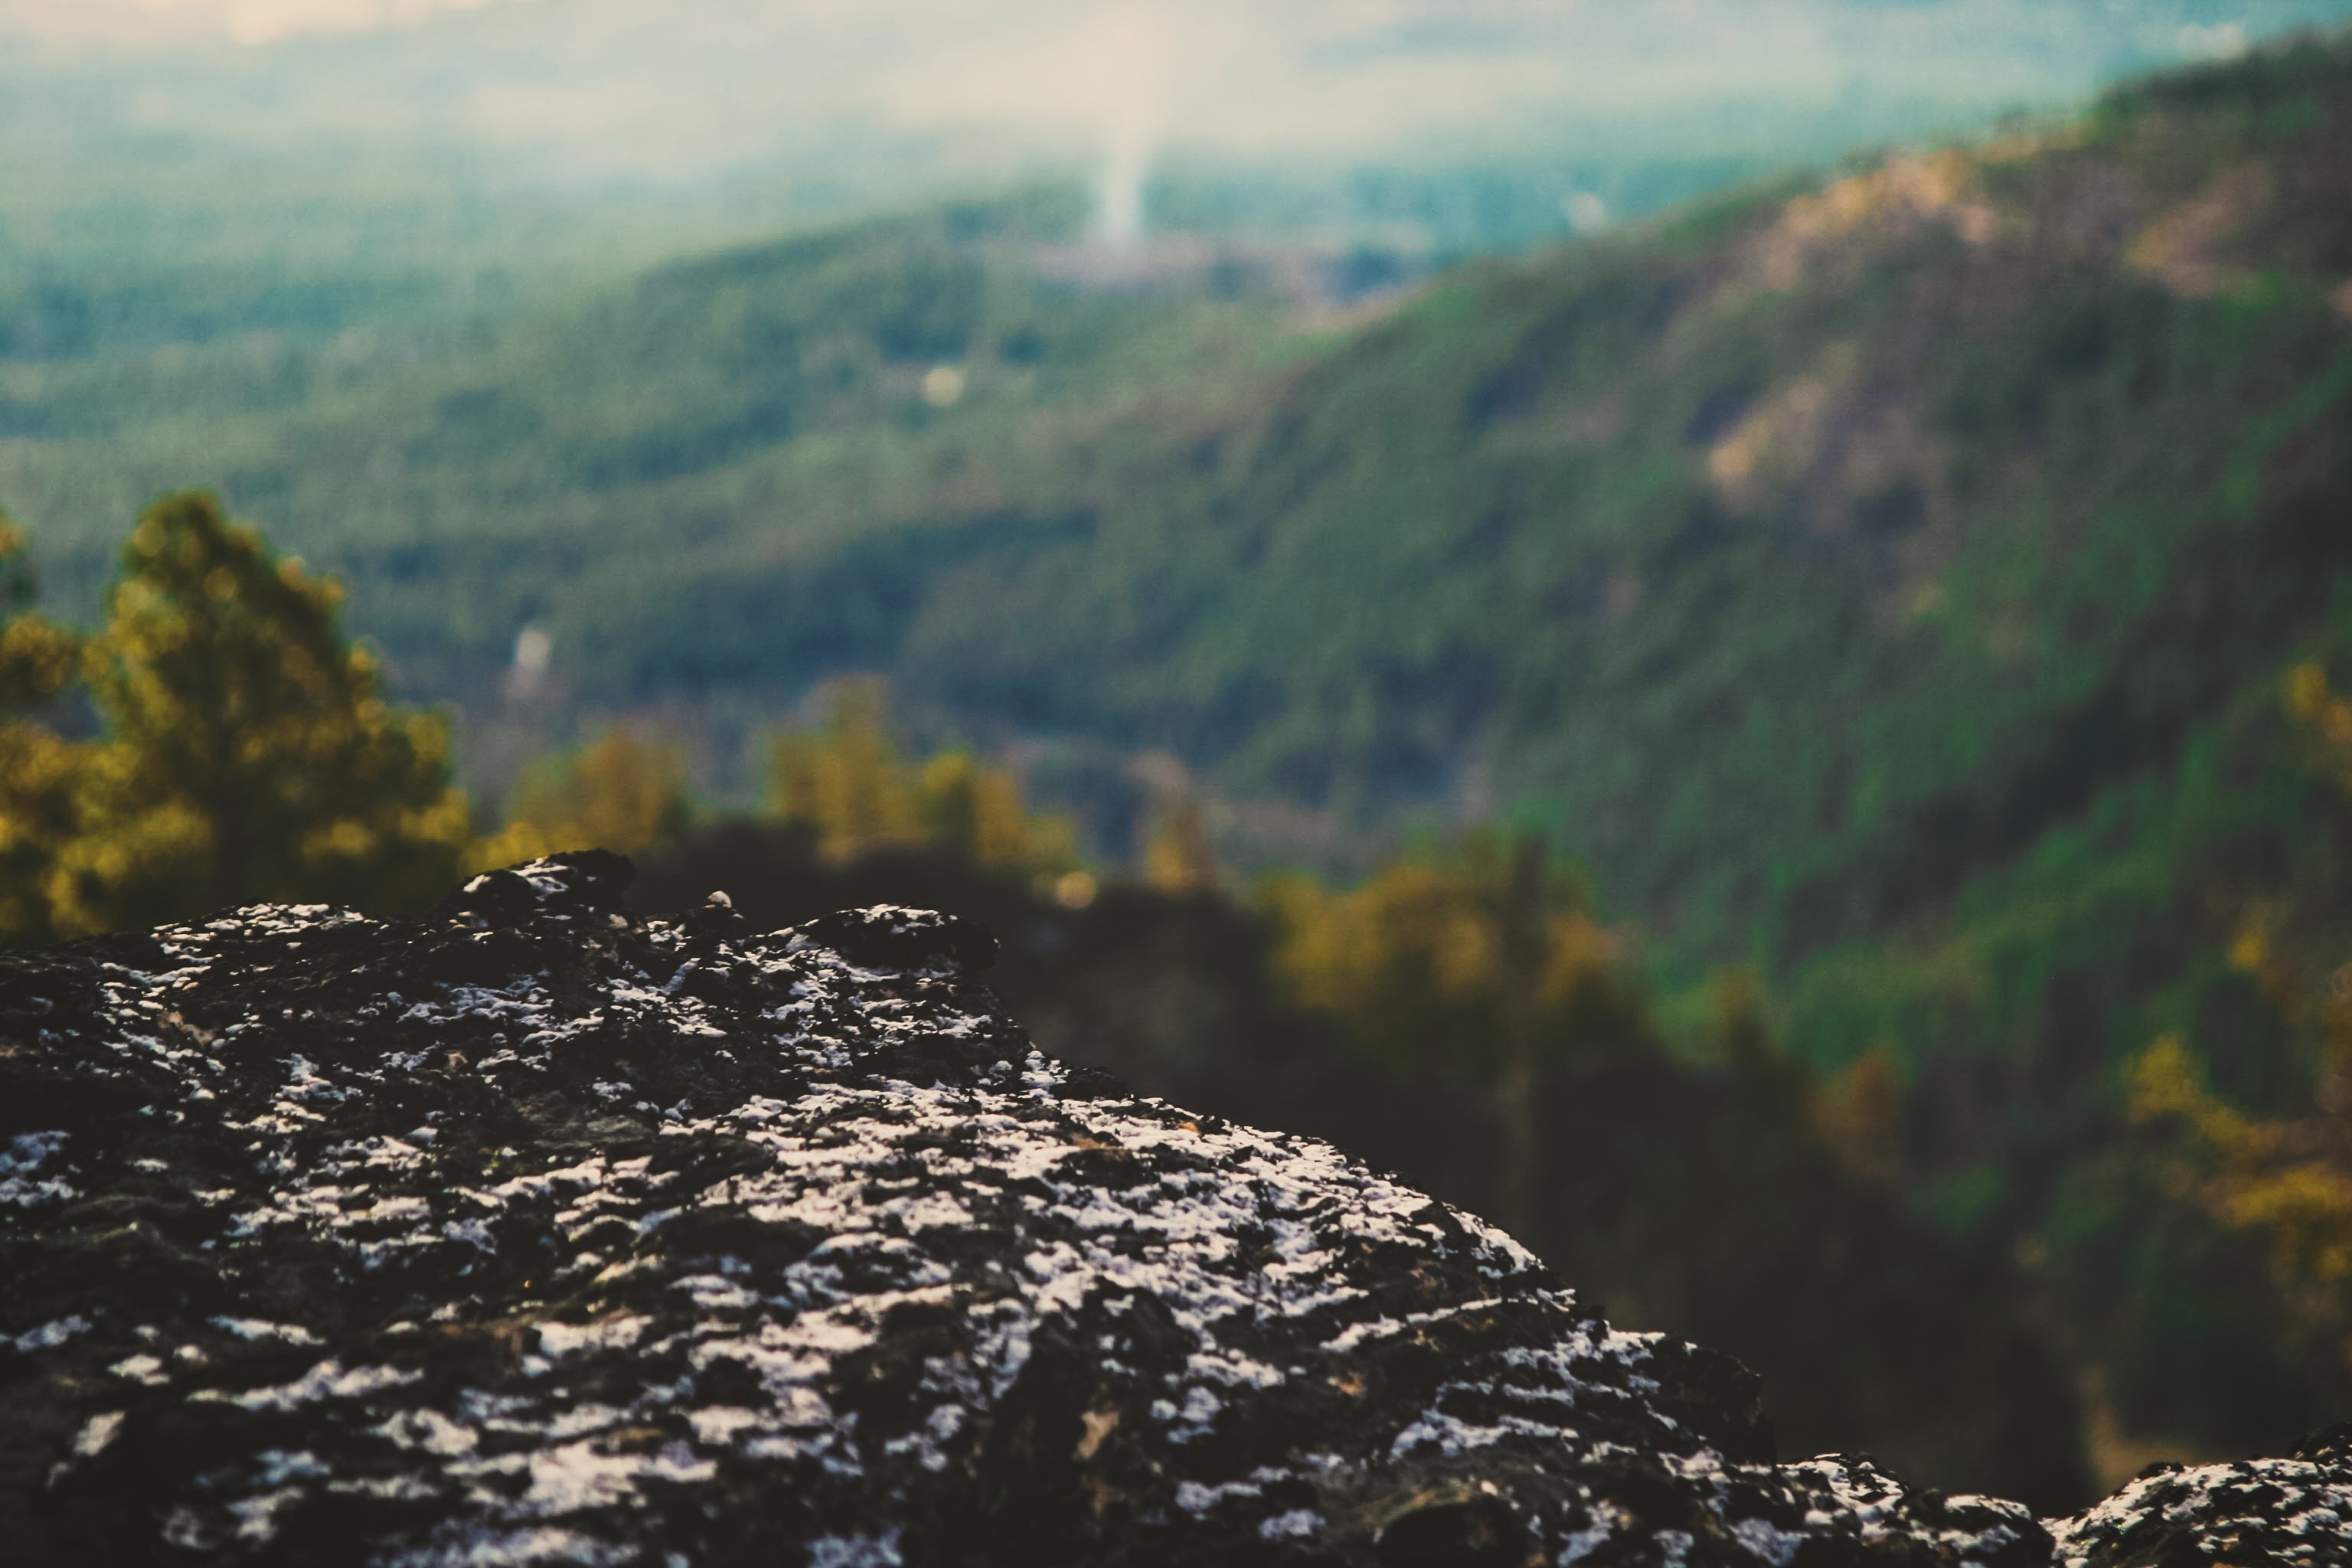
landscape, sea, coast, tree, water, nature, forest, outdoor, rock, wilderness, mountain, cloud, structure, hiking, sunlight, morning, texture, leaf, hill, lake, view, peak, river, valley, mountain range, stone, summer, range, reflection, high, autumn, ridge, summit, surface, above, lichen, vegetation, top, loch, rural area, landform, geographical feature, atmospheric phenomenon, mountainous landforms